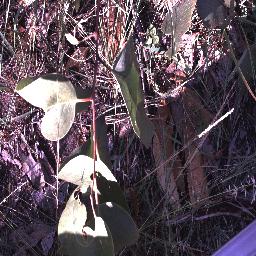
Label: negative